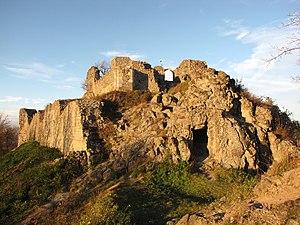
Drégelypalánk est un village et une commune du comitat de Nógrád en Hongrie.